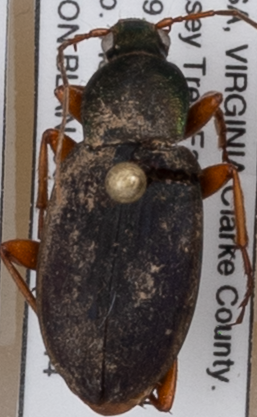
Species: Chlaenius aestivus
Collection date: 2022-06-14
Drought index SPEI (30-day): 0.03
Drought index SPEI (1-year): -0.03
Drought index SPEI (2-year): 0.54